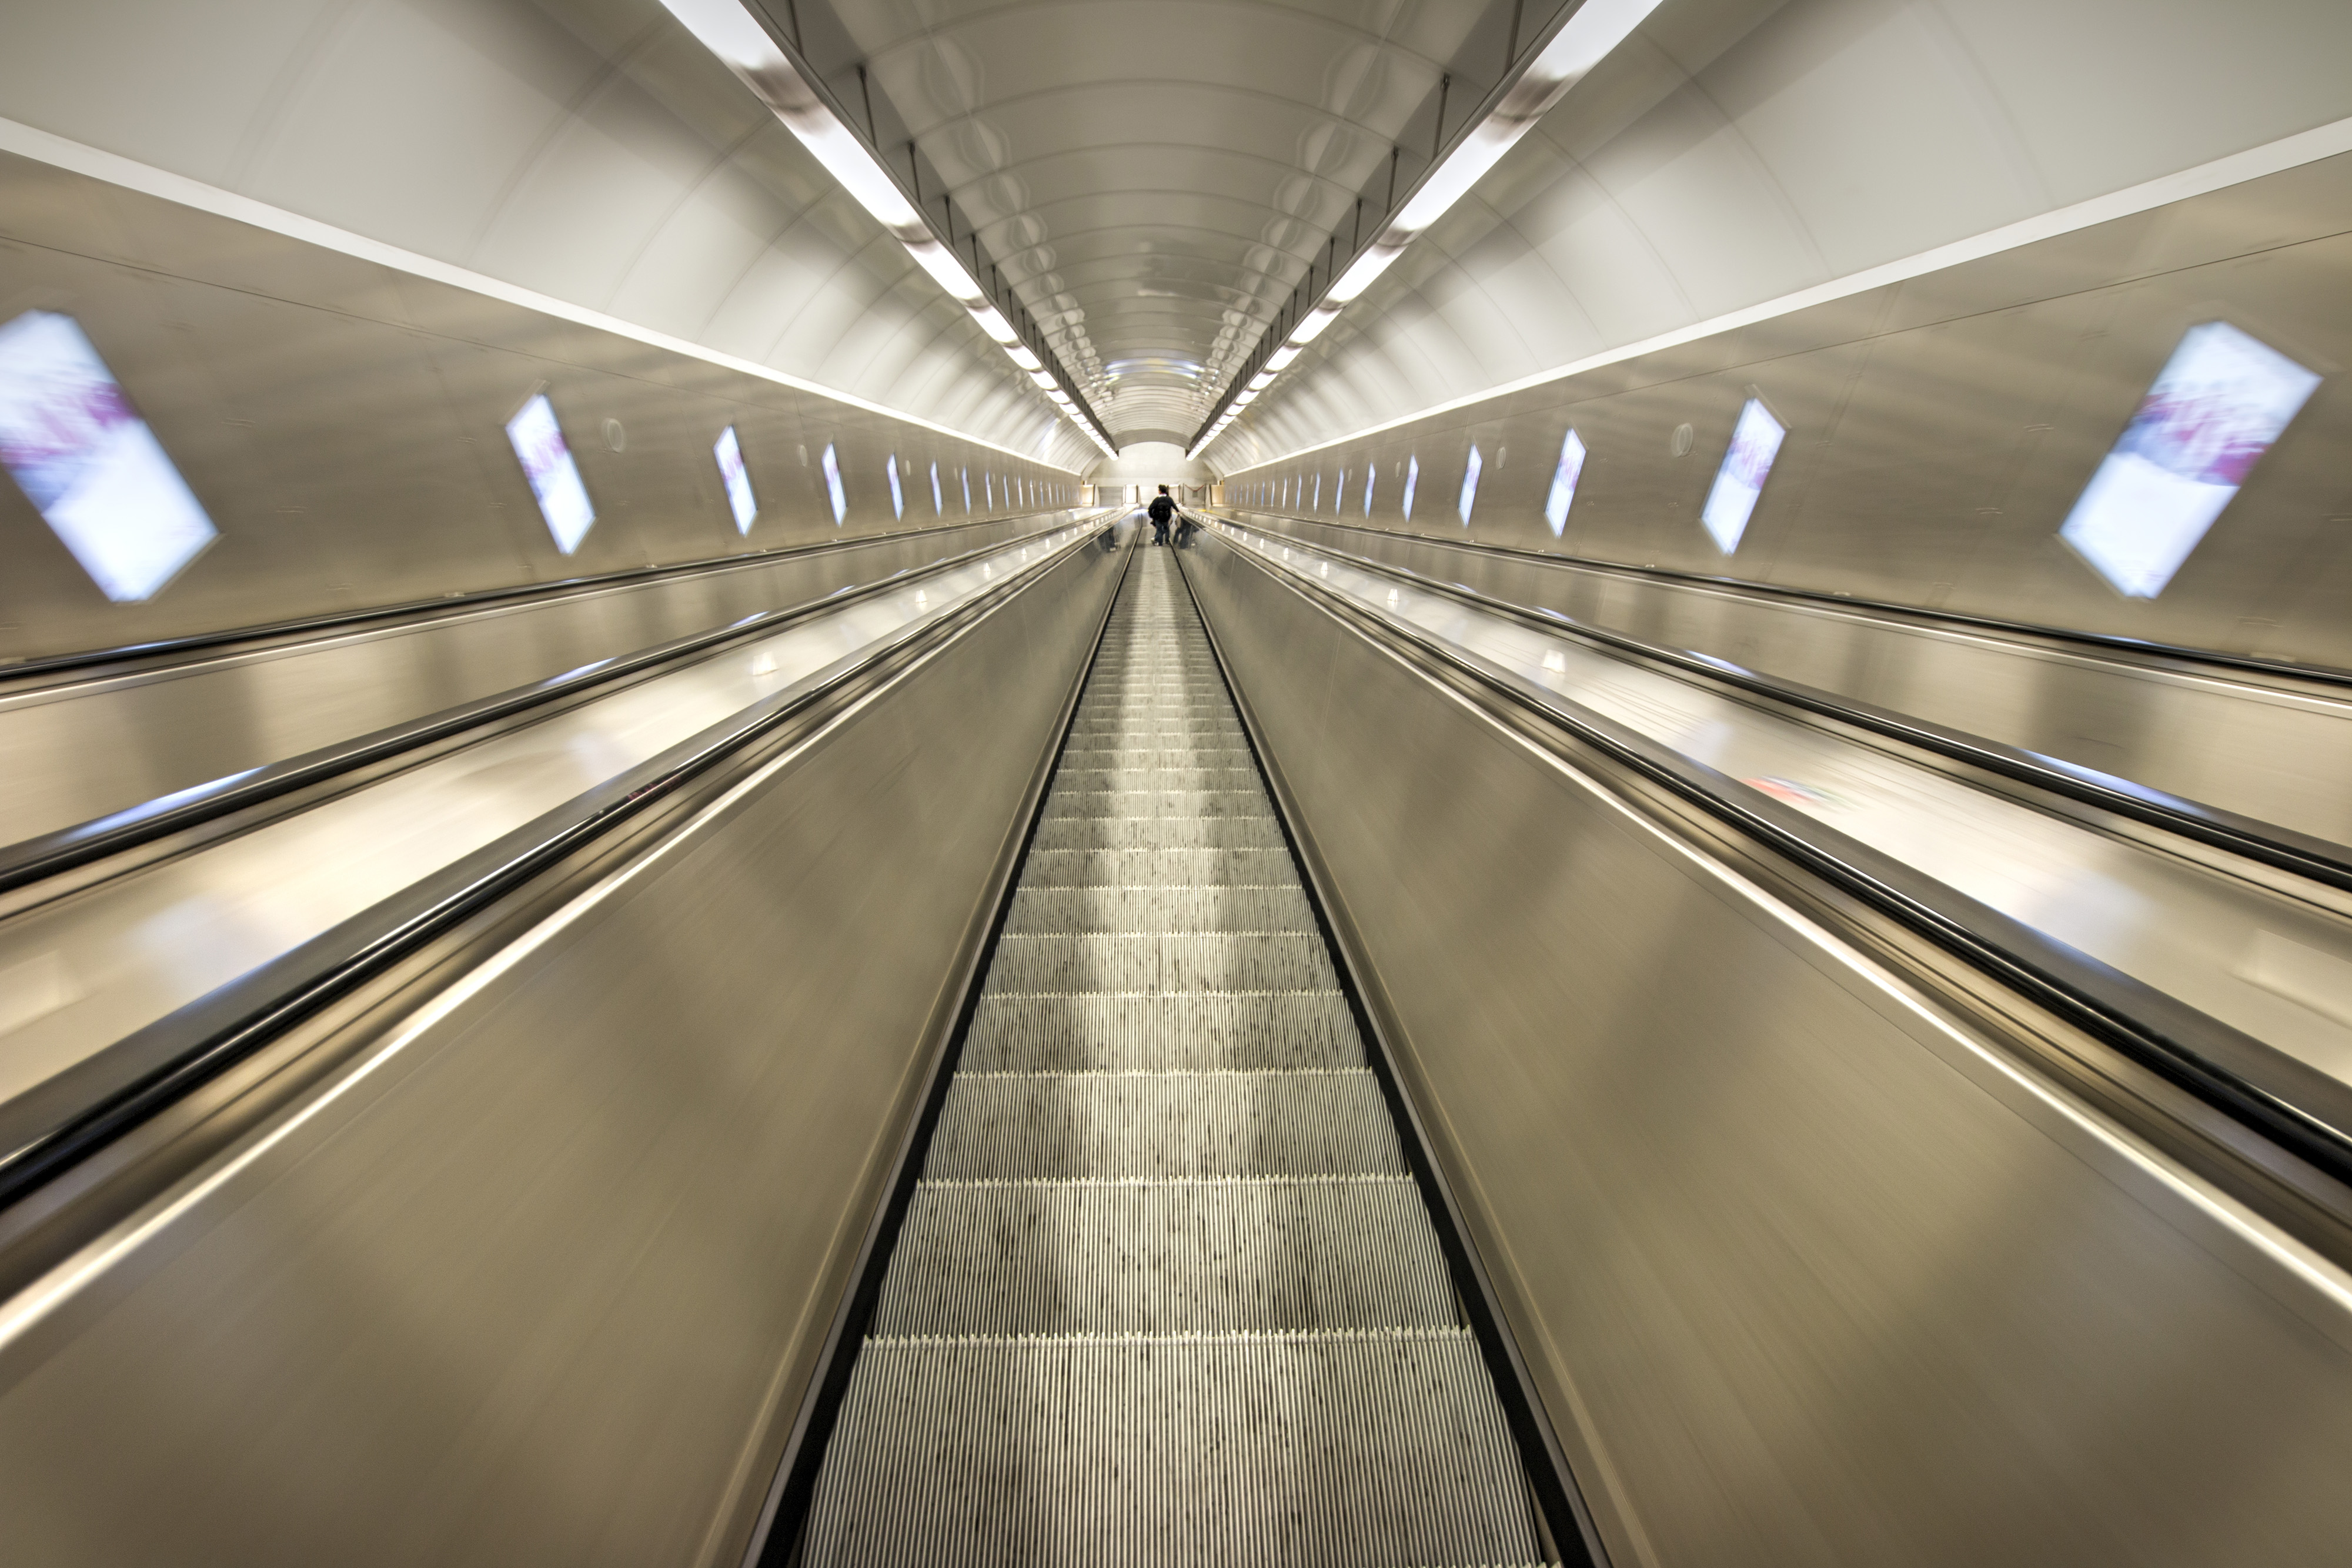
light, tube, perspective, tunnel, escalator, subway, line, public transport, metro station, infrastructure, symmetry, daylighting